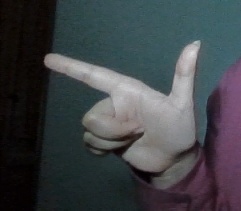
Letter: yaa